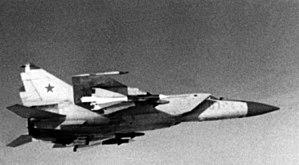
Le Bisnovat R-40 est un missile air-air, conçu à partir de 1962 comme une réponse au bombardier américain B-70 Valkyrie.